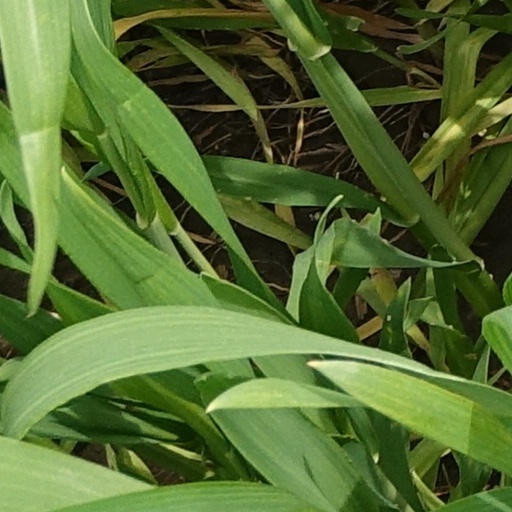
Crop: wheat